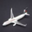
Label: airplane